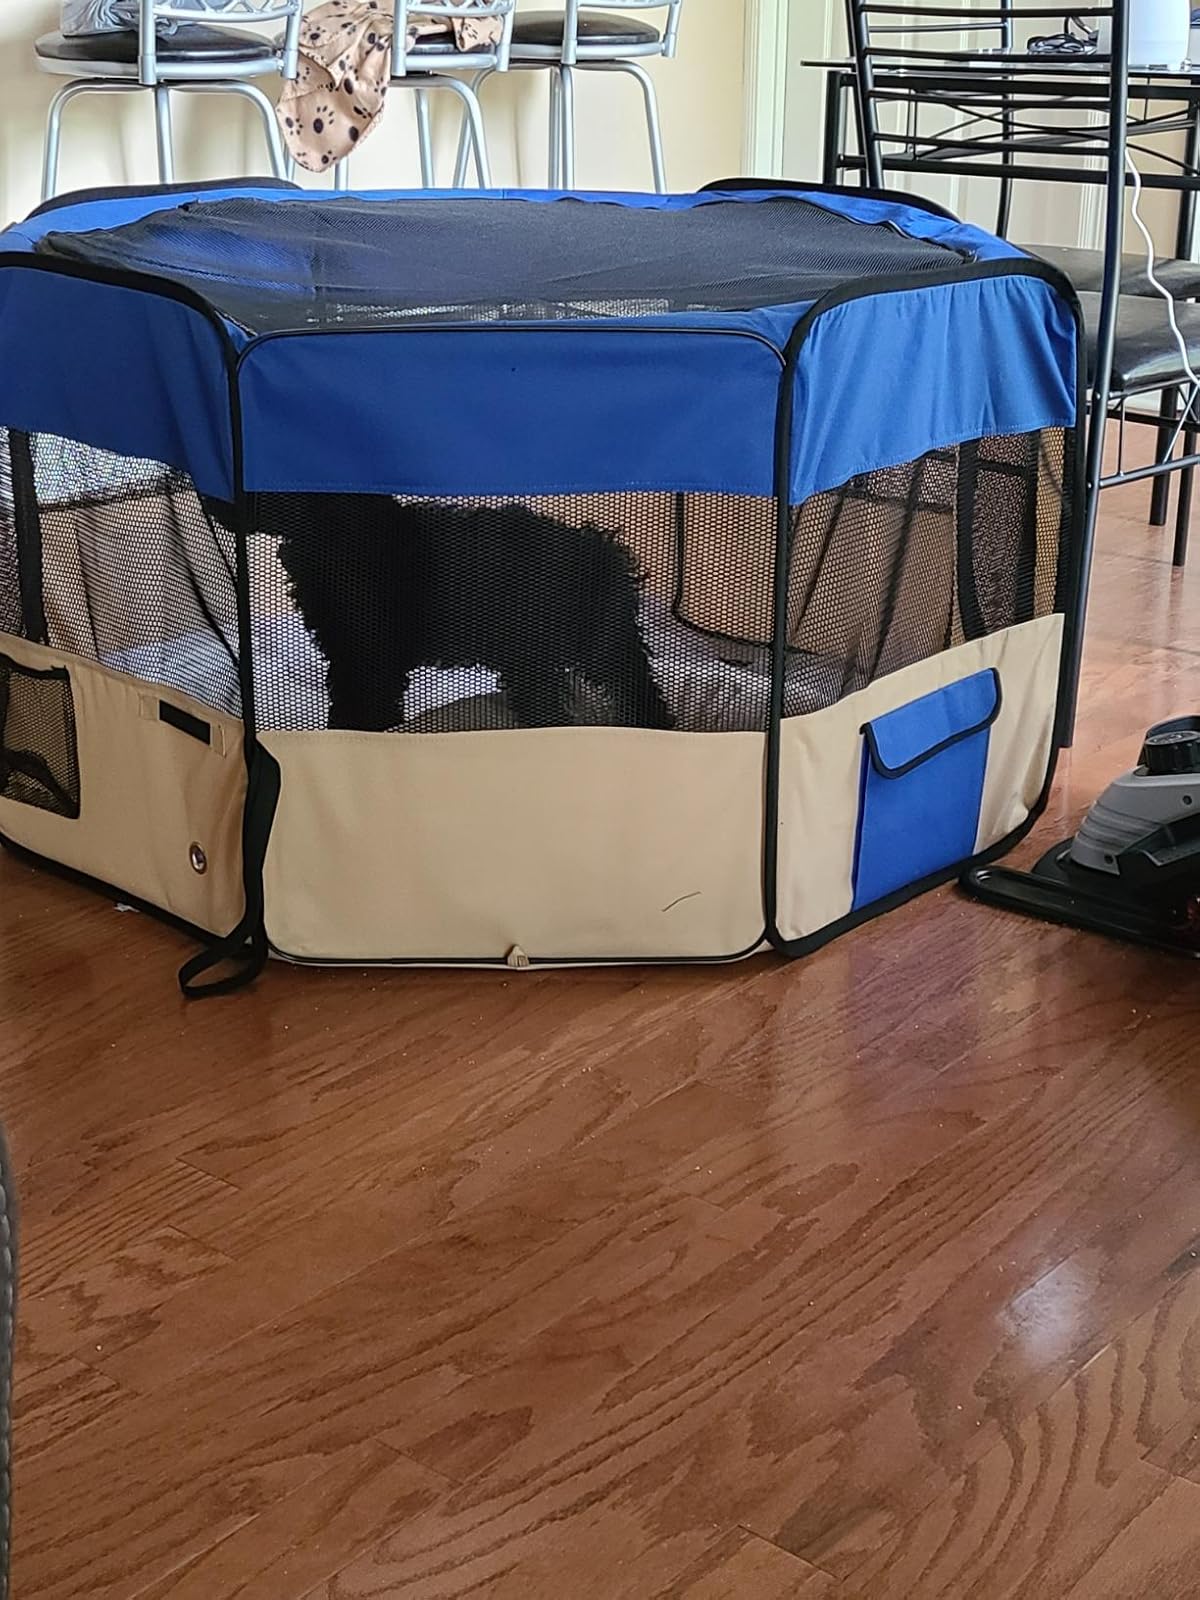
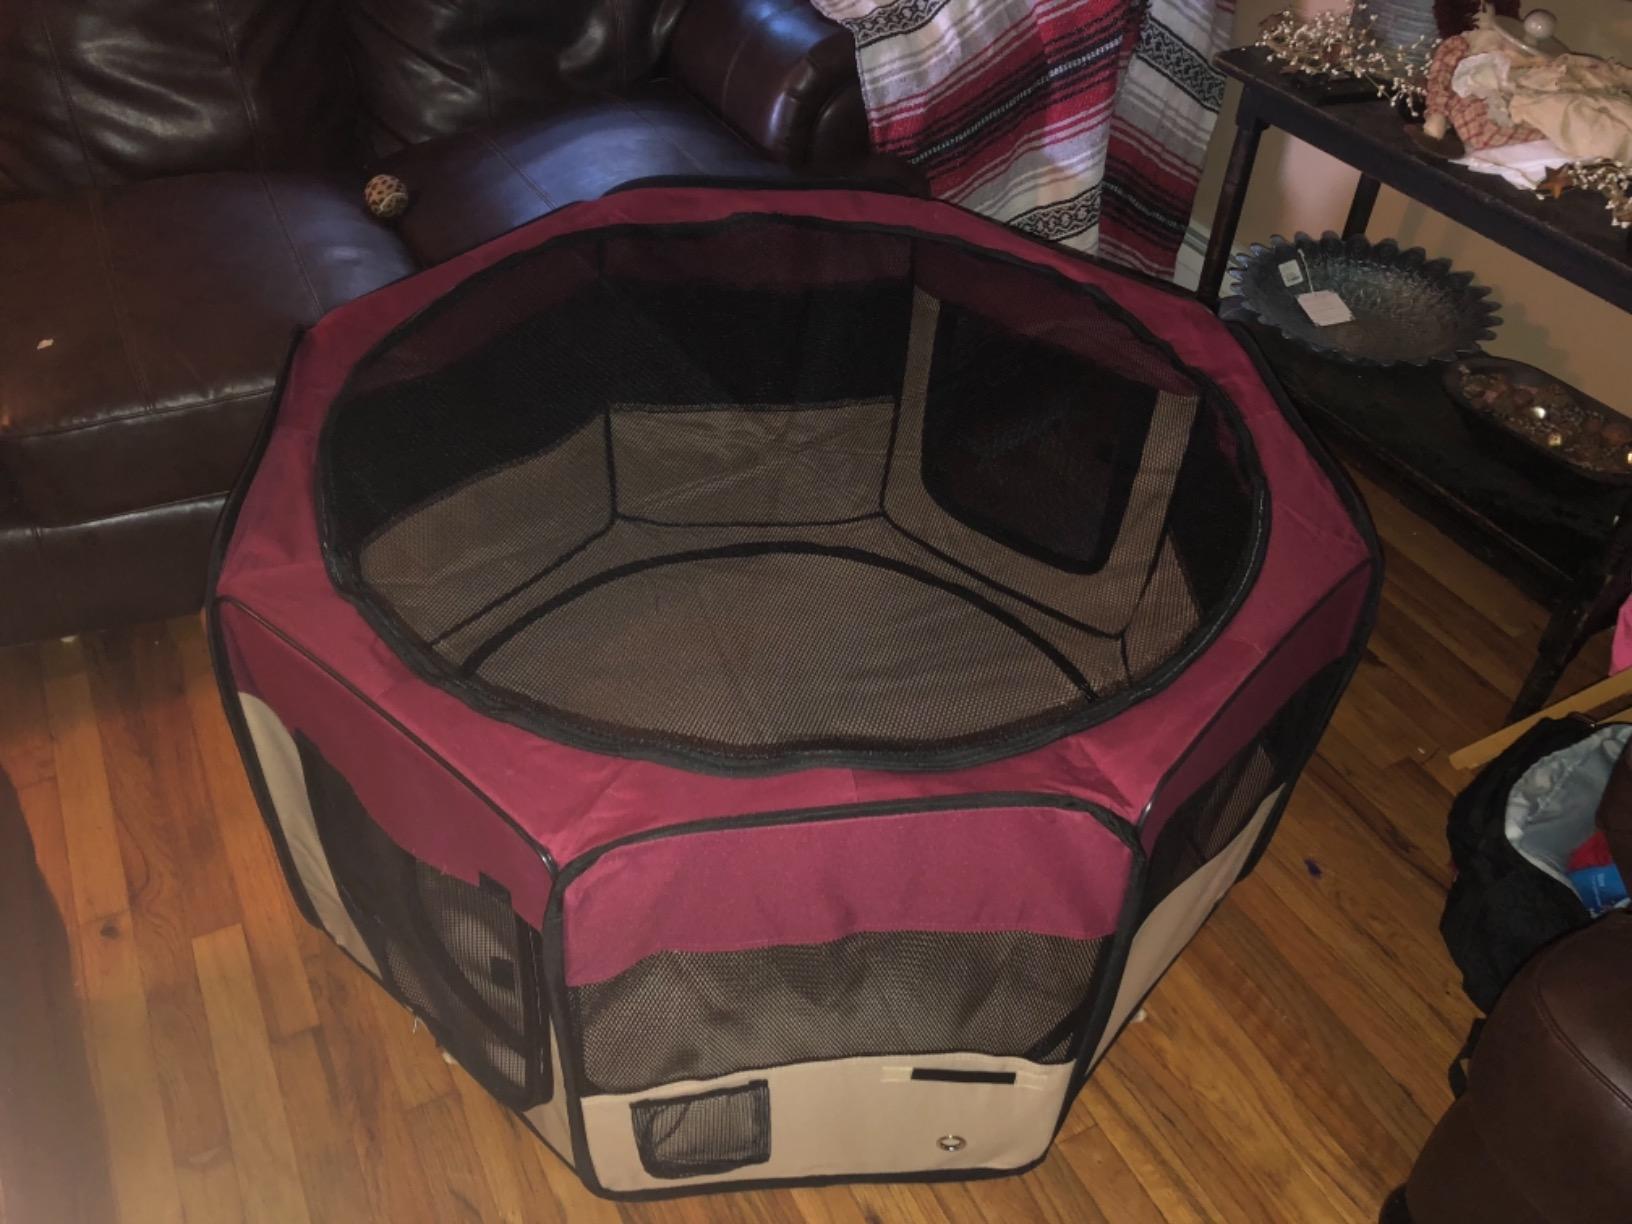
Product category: items_kennel
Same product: no